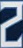
Number: 2